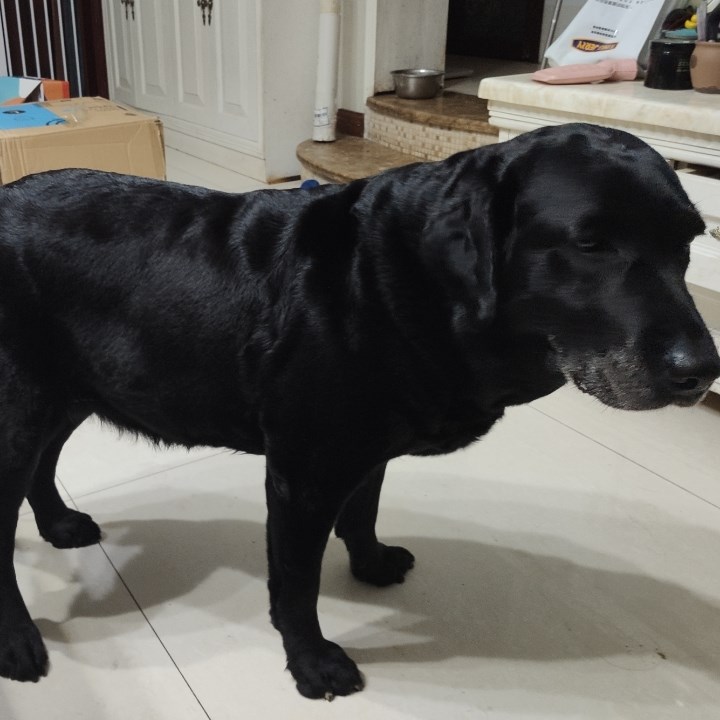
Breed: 3580-n000122-Labrador_retriever